October Revolution Day

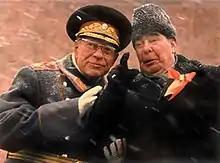
Leonid Brezhnev and Dmitry Ustinov at the 1979 Revolution Day Parade celebrating the 62nd anniversary of the revolution.

The first military parade took place on 7 November 1919 on the second anniversary of the revolution. The Russian civil war lasted until 1923. The parade in 1941 is particularly revered as it took place during the Battle of Moscow, during which many of the soldiers on the parade would be killed in action. In 1953, the parade took place as the first one to not be inspected by officers on horseback. The practice of foreign leaders began in 1957 with Mao Zedong attending that year's parade as part of a state visit, continuing throughout the next two decades with Ethiopian leader Mengistu Haile Mariam's attendance in 1980 and the leaders of Warsaw Pact and USSR-allied nations in 1967, 1977 and 1987. The 1989 parade was the first to have a drill routine by the massed bands take place. During the final parade in 1990, an assassination attempt was made on the life of President Mikhail Gorbachev by Alexander Shmonov, a locksmith from Leningrad. The two bullets he fired missed as he was tackled to the ground by crowds of demonstrators. The only time that a Soviet leader never attended a parade was in 1983 when Yuri Andropov did not attend the parade due to a sickness and his associate Konstantin Chernenko stood in for him.